Bas-Mono Prefecture

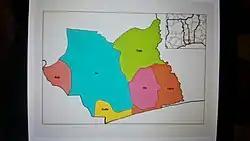
Map of Prefectures of the Maritime region of Togo.

Bas-Mono is a prefecture located in the Maritime Region of Togo. The prefecture covers 327 km, with a population in 2022 of 94,860.